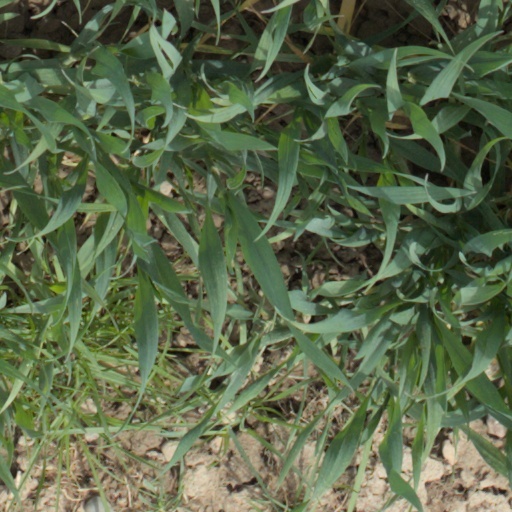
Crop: wheat